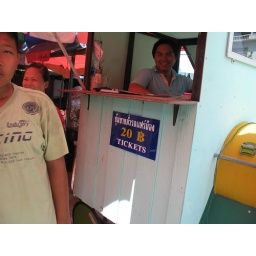
ride the train over river kwai bridge